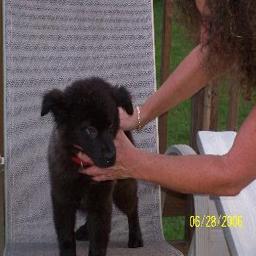
Animal: dogs